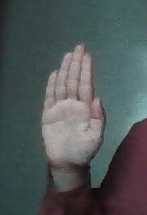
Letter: seen